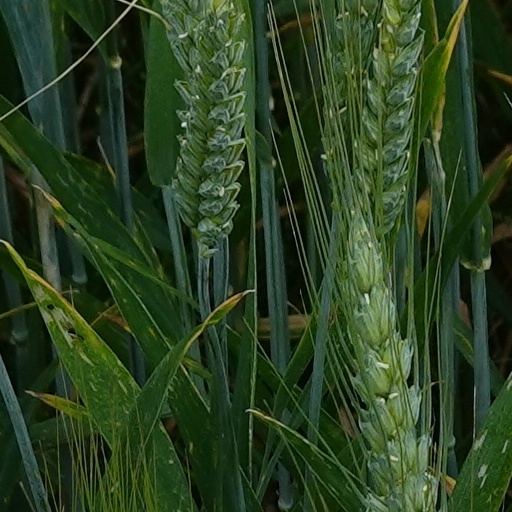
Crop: wheat